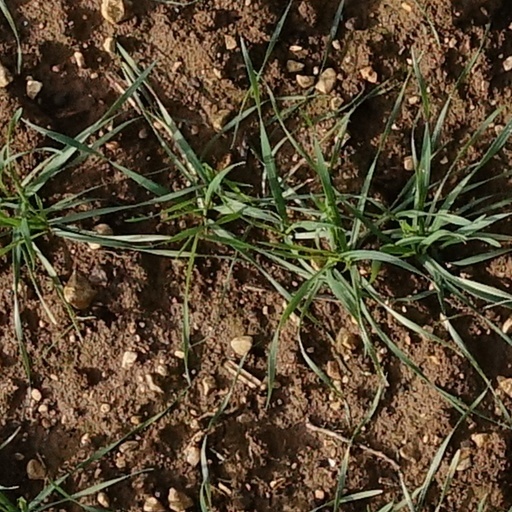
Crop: wheat